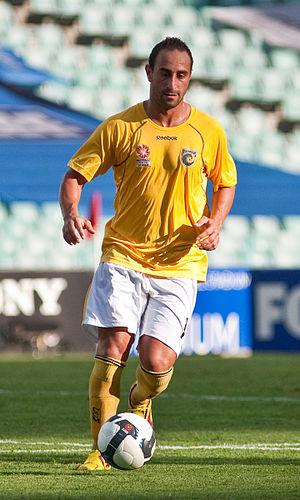
Ahmad Elrich, né le 30 mai 1981 à Sydney en Australie, est un footballeur international australien évoluant au poste de milieu offensif au Rydalmere Lions. Il est le grand frère de Tarek Elrich.